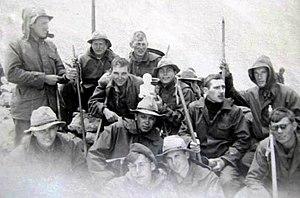
Le mont Chahdagh est un sommet de la chaîne du Grand Caucase culminant à 4 243 mètres d'altitude dans le raïon de Qusar en Azerbaïdjan, près de la frontière avec la Russie. Des habitations troglodytiques préhistoriques ont été découvertes à la base de la montagne, indiquant une habitation de plus de 9 000 ans.